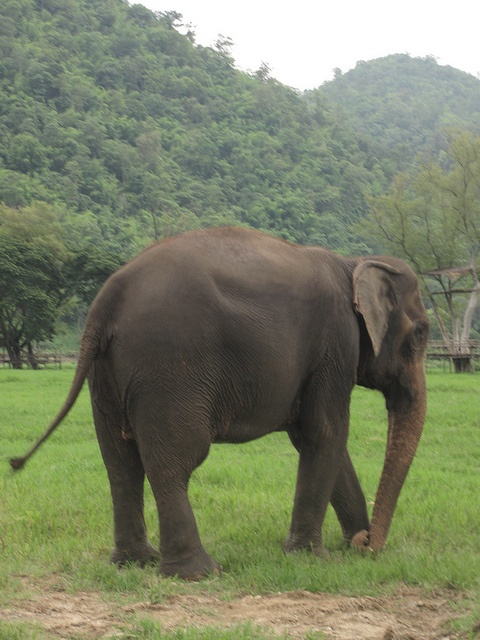
An elephant walking across a lush green field.
An adult elephant walking in a large enclosure.
The elephant is walking across the grass, past the trees.
An elephant walking in a grassy field surrounded by trees.
An elephant in a grassy clearing near some hills.